Khariar College

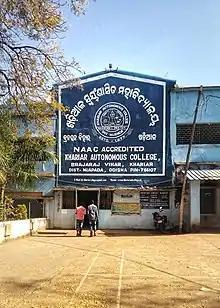

Khariar College, officially Khariar (Autonomous) College, was founded on Vijaya Dashami, in October 1977. It got permanent government concurrence in 1979 for IA, 1980 for BA & 1986–87 for Science & Commerce. The college is accredited by NACC with grade ['B'] certification and got autonomous status from the session 2012. The college is affiliated to Kalahandi University, which prepares undergraduate students for regular three years bachelor courses on Arts (B.A), Science (B.Sc), Commerce (B.Com). The college has also center for Indira Gandhi National Open University for distance learners.